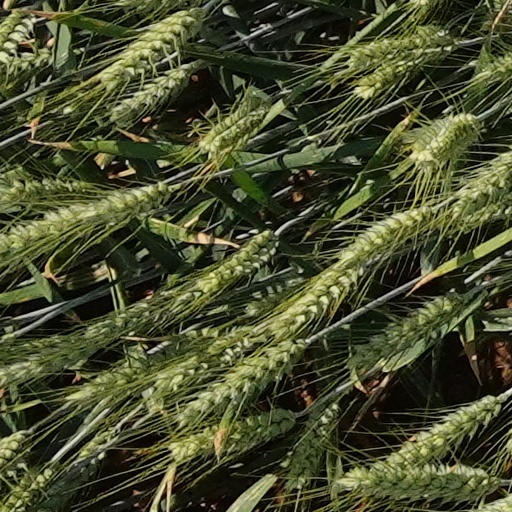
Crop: wheat